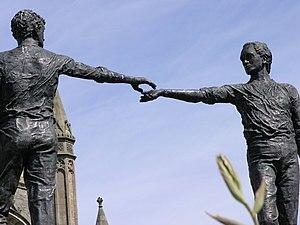
Waterside est un quartier de la ville de Londonderry situé sur la rive est de la Foyle, en Irlande du Nord. Ce quartier est séparé de la ville historique et d'autres quartiers de la rive ouest par le fleuve, il est relié à elle par deux ponts, le Craigavon Bridge et depuis 2011, le Peace Bridge.
Londonderry, ou Derry, du mot irlandais Doire signifiant « chênaie », est la deuxième ville d'Irlande du Nord par sa population, après Belfast. Londonderry est particulièrement connue pour le siège de Derry en 1689 et l'épisode tragique du Bloody Sunday, le 30 janvier 1972.